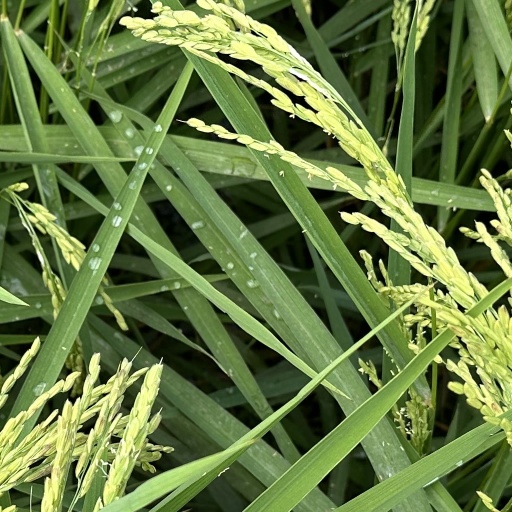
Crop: rice